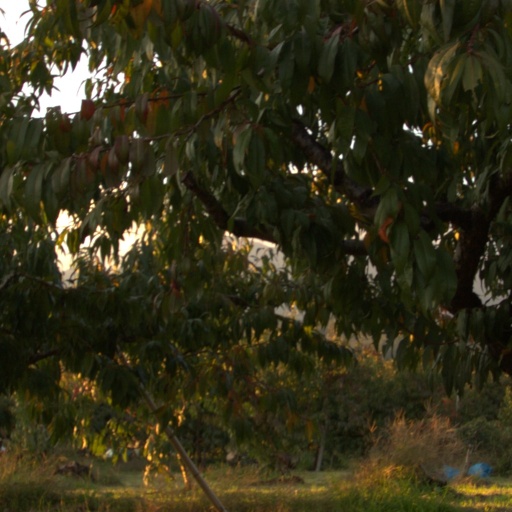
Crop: grape